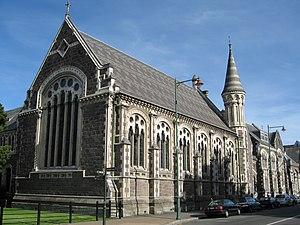
Benjamin Woolfield Mountfort était un architecte britannique qui a émigré en Nouvelle-Zélande et fut l'un des plus célèbres architectes du pays au début du XIXᵉ siècle.
Le Christchurch Arts Centre est un pivot de l'art, de l'artisanat et de distraction à Christchurch, en Nouvelle-Zélande. Il est situé dans les anciens bâtiments de l'Université de Canterbury, de style néogothique, conçus pour la majorité par Benjamin Mountfort. Il est listé dans la Catégorie I par la New Zealand Historic Places Trust.